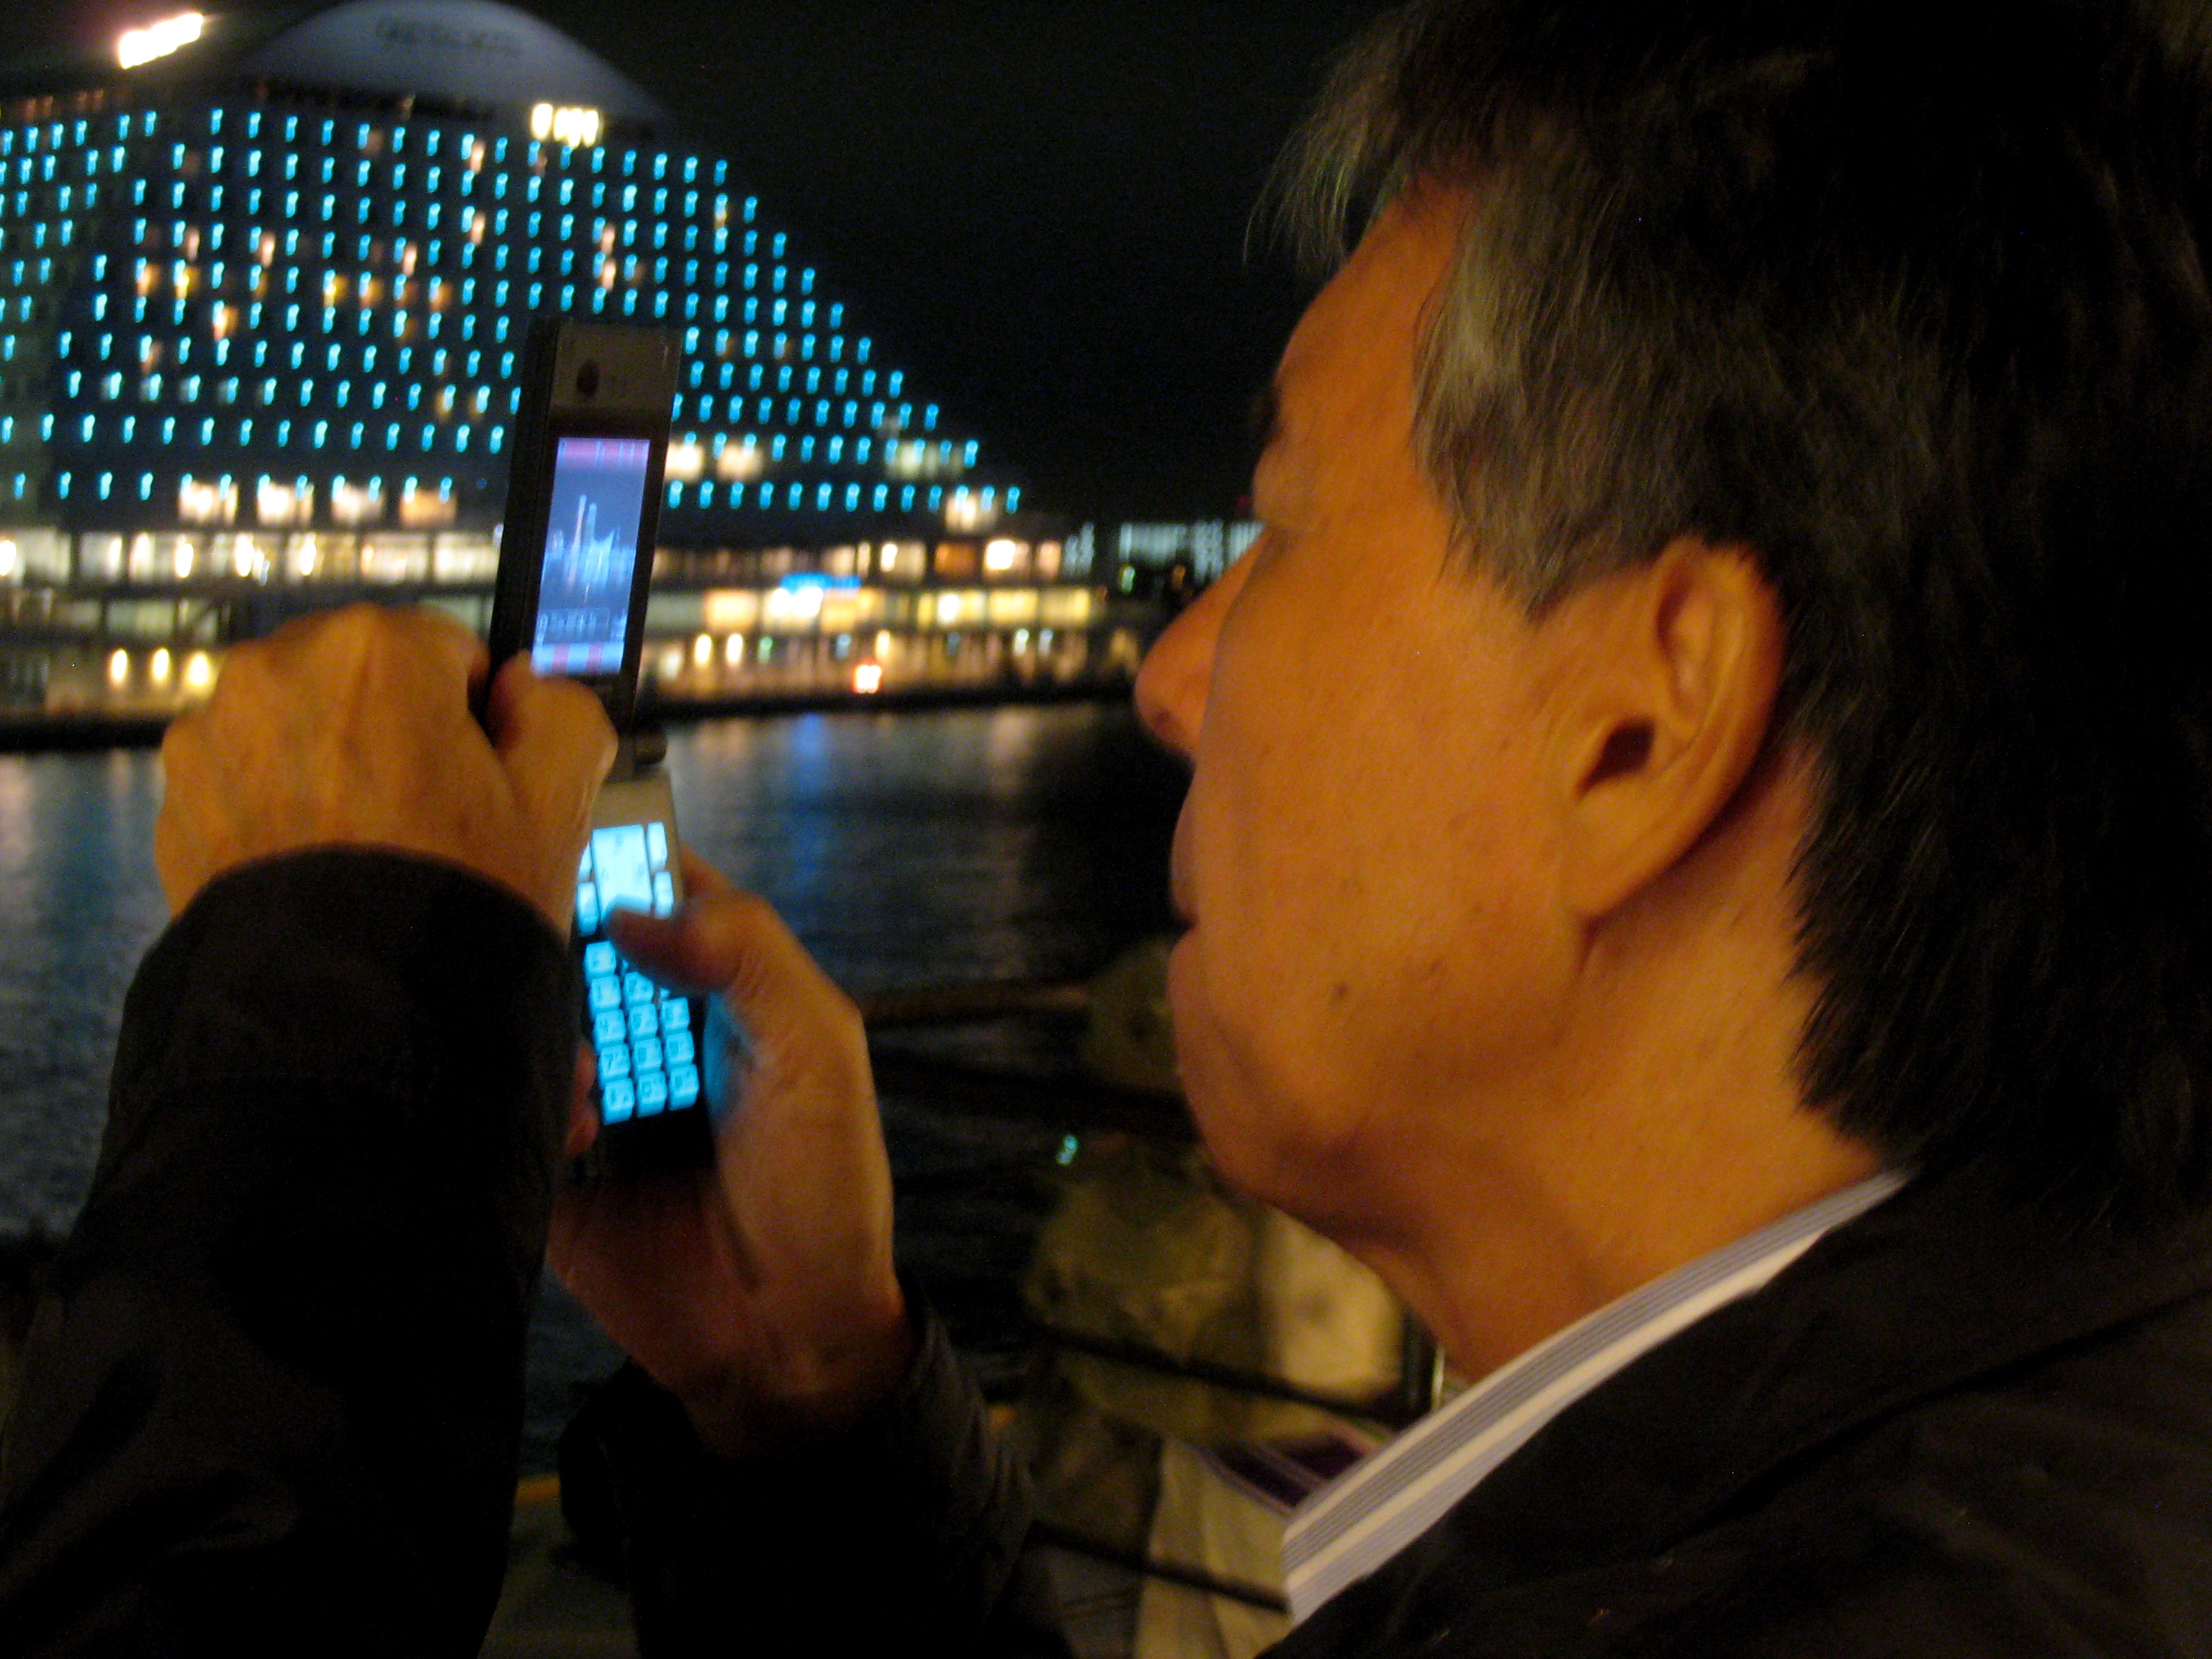
night, evening, japan, temple, kobe